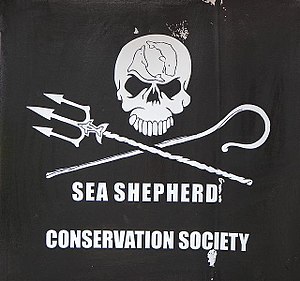
Sea Shepherd Conservation Society
Sea Shepherd Conservation Society er en international non-profit radikal dyreværnsorganisation der vil beskytte havets havpattedyr og fisk. Organisationen blev stiftet i 1977, af canadieren Paul Watson, der seks år tidligere var medstifter at Green Peace. Sea Shepherd anvender direkte aktioner for at afsløre og konfrontere handlinger på havet, som de anser er ulovlig eller urimelige. Hensigten er at beskytte og bevare maritime økosystemer og dyrearter. Organisationen har sit hovedkvarter i Friday Harbor i delstaten Washington i USA. Sea Shepherd blev oprettet i 1977 som Earthforce Environmental Society af canadieren Paul Watson, et stiftende medlem af Greenpeace som valgte at forlade Greenpeace da de arbejdede alt for politisk, og Watson mente at direkte aktion var vejen frem i miljøkampen. Sea Shepherd har fået støtte for sine aktioner mod hvalfangst, delfiner og sæljagt, men kritikere har karakteriseret Sea Shepherds aktioner som konfronterende, der til tider anvender voldelige taktik. Sea Shepherd er også blivet karakteriseret som økoterrorister af Japan og af norske politikere.